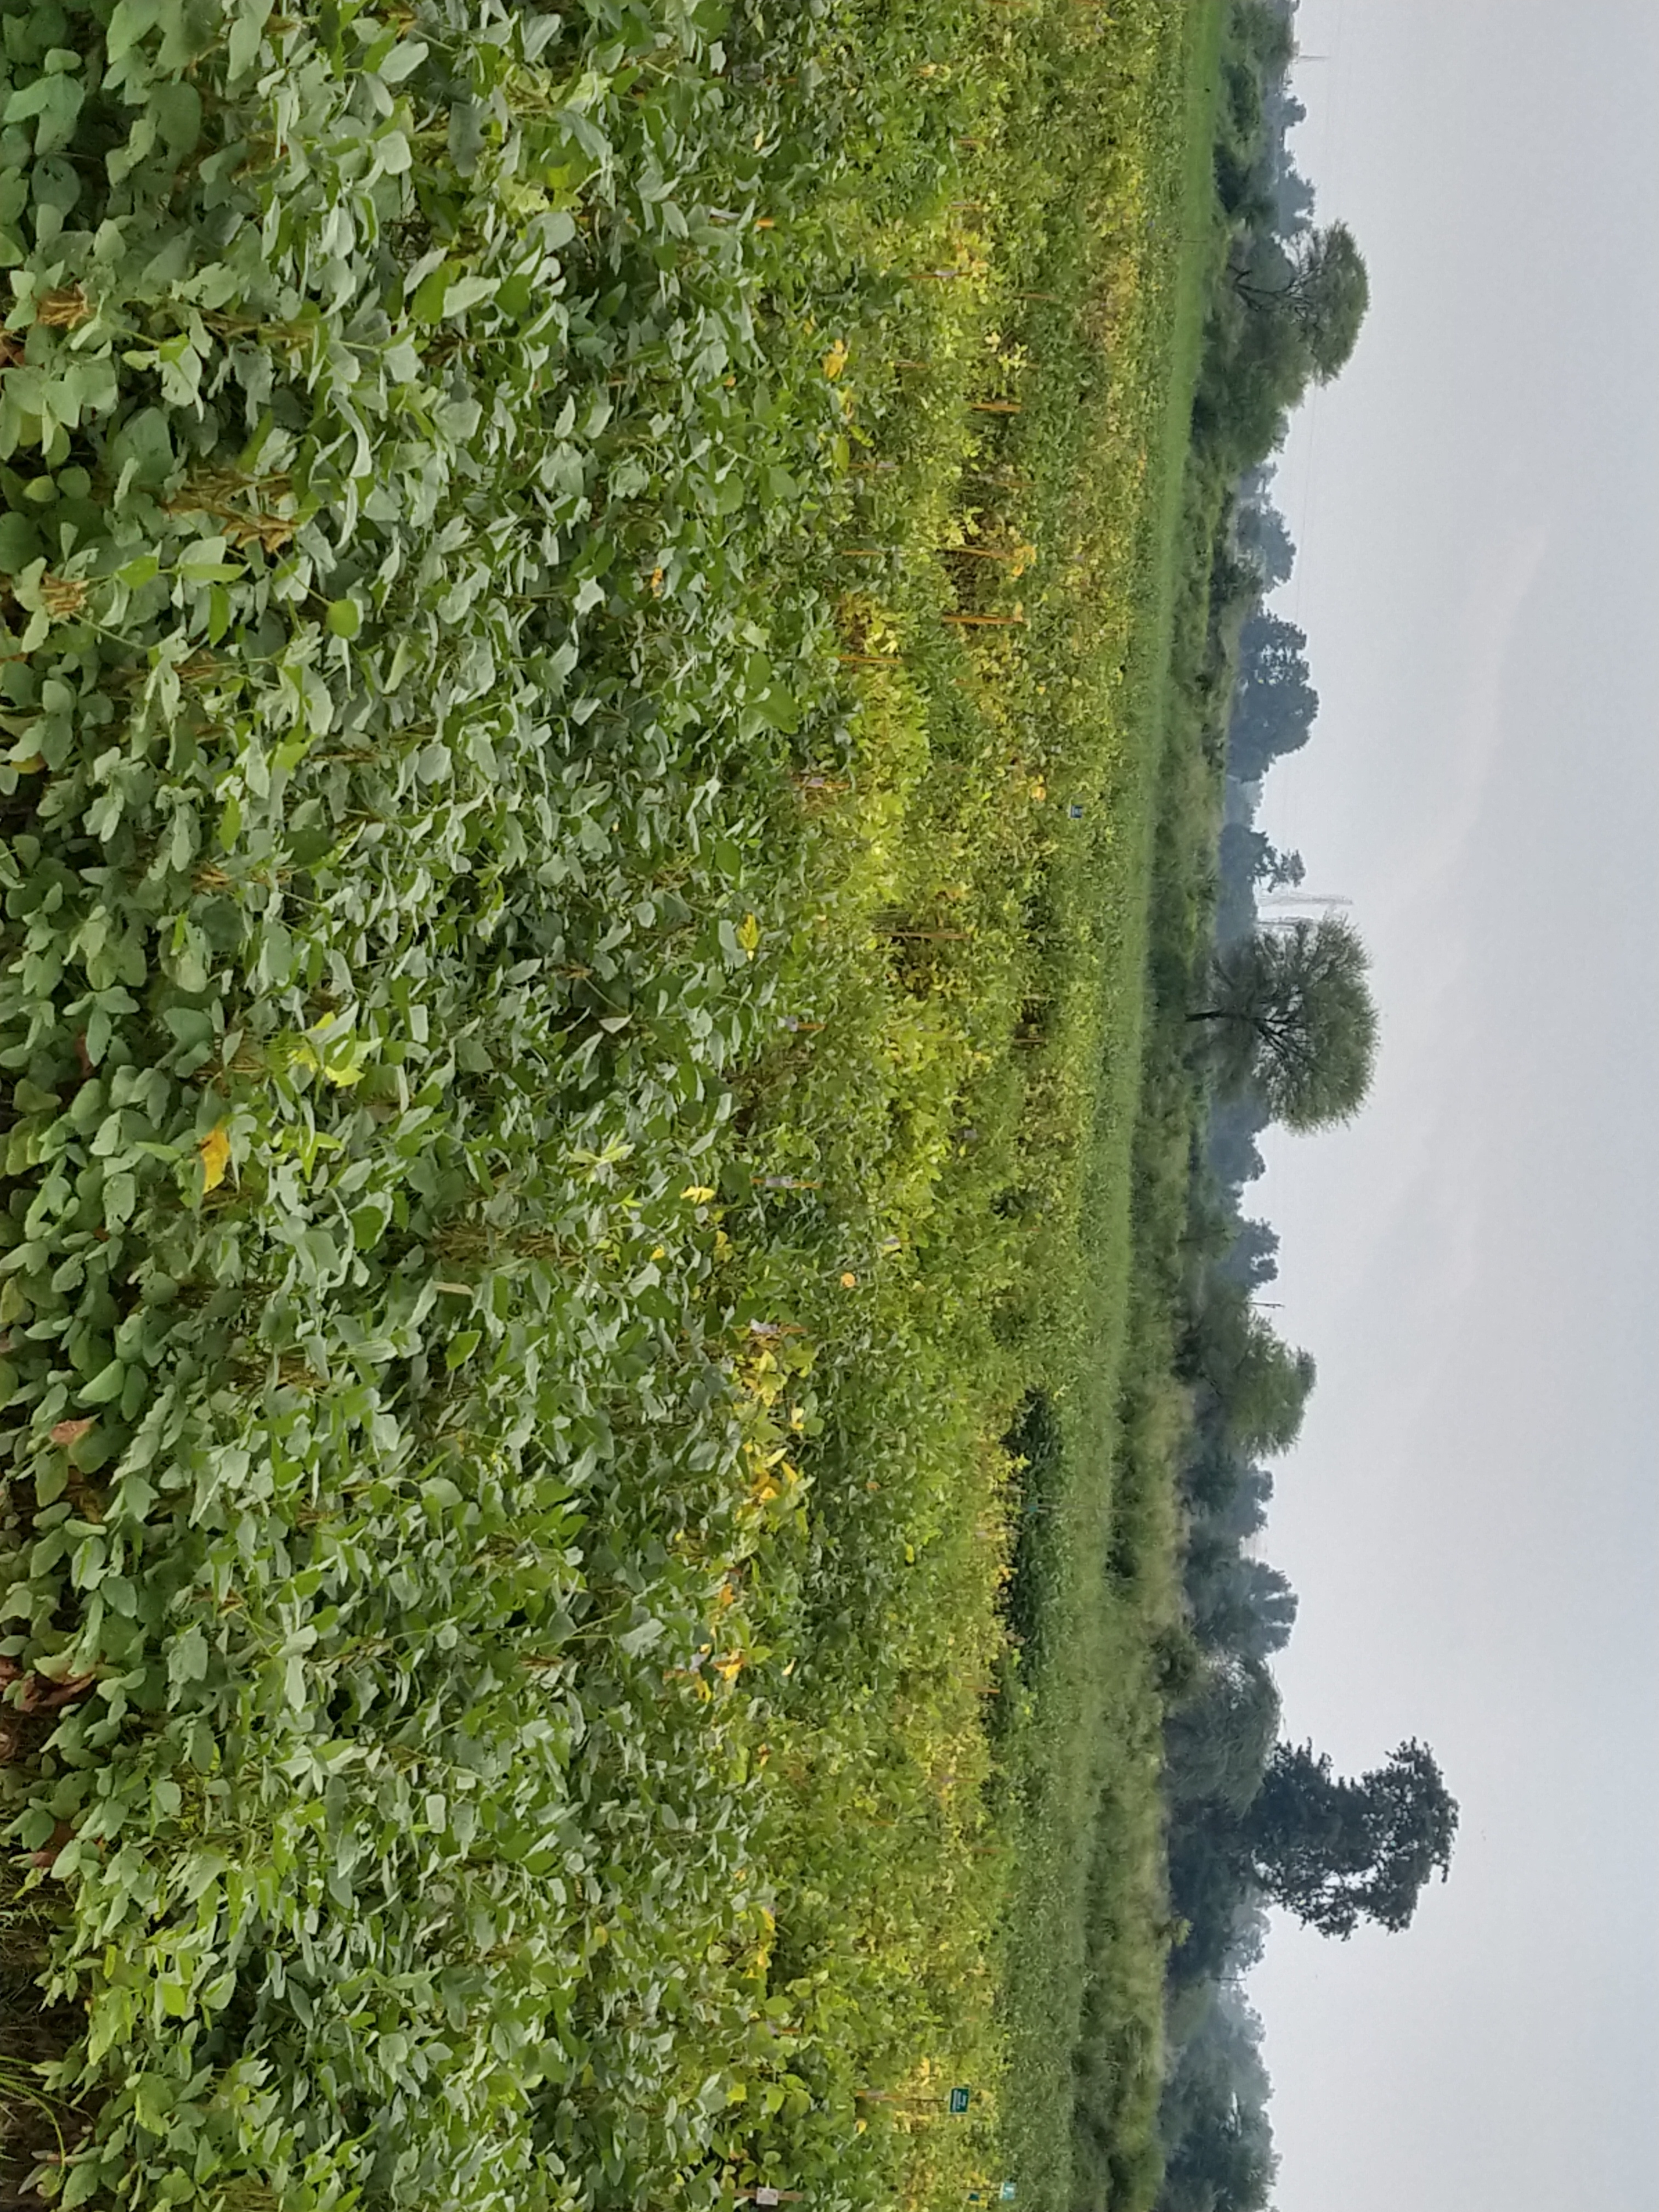
Label: Disease